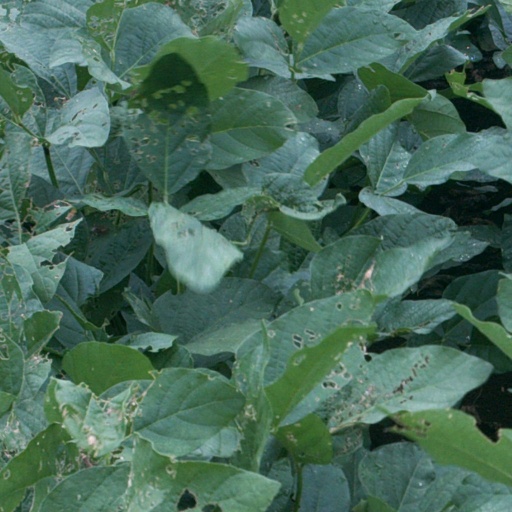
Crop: soybean